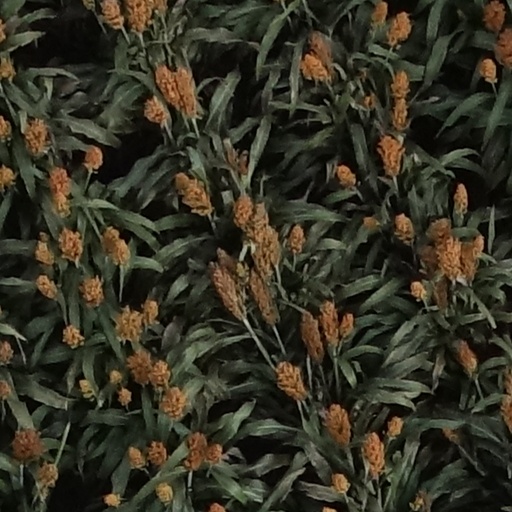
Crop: sorghum